Allahabad Pillar

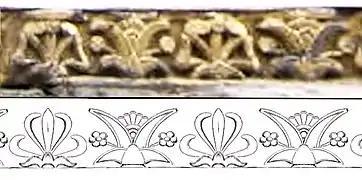
Similar decorative friezes can be seen at the Diamond throne of Bodh Gaya, also built by Ashoka.

The Ashokan inscriptions on the Allahabad Pillar (along with inscriptions elsewhere) were pivotal to the decipherment of the Brahmi script by The Asiatic Society's James Prinsep. It led to the rediscovery of the Mauryan emperor and the unearthing of the full extent of his empire.